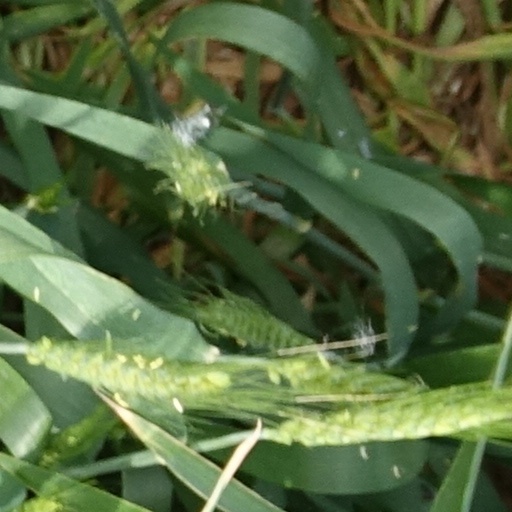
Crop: wheat